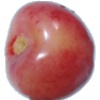
Label: cherry_rainier